N-5 National Highway

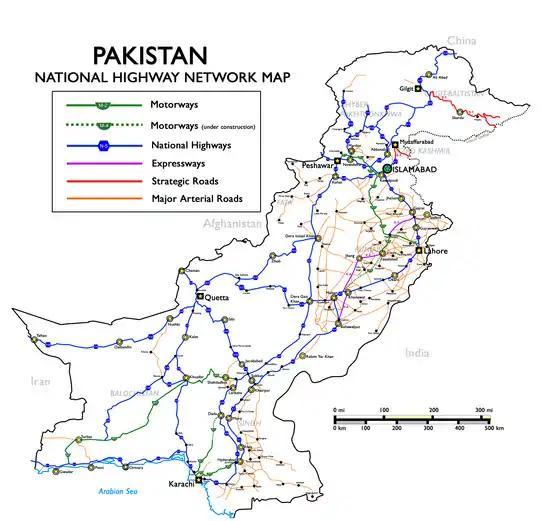
Map of National Highways of Pakistan also indicating N5

The N-5 or National Highway 5 (Urdu: ) is a 1819 km national highway in Pakistan, which extends from Karachi in Sindh to Torkham in Khyber Pakhtunkhwa.